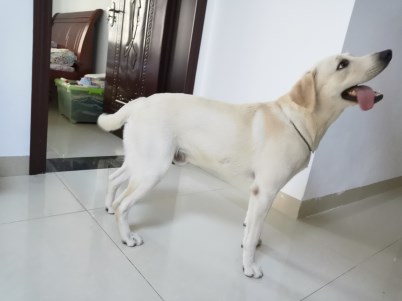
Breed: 3580-n000122-Labrador_retriever